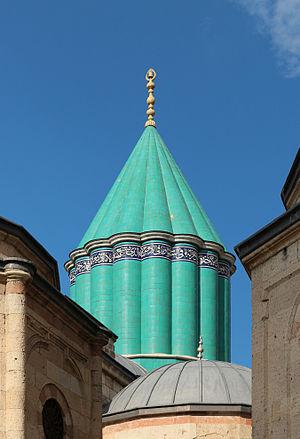
Le dôme vert du Tekke de Mevlana, Konya, Turquie